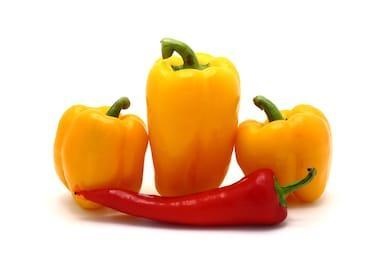
Label: capsicum